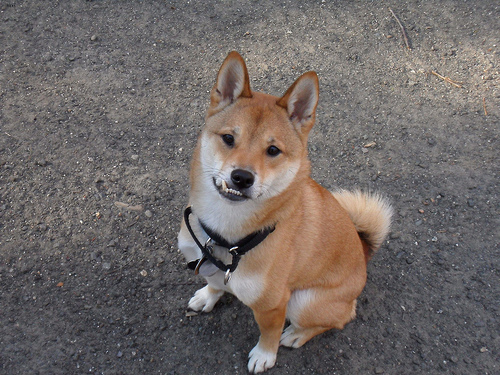
Animal: dog
Breed: shiba_inu